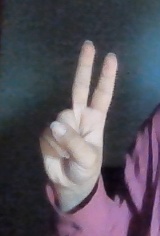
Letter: taa